Centre Party (Germany)

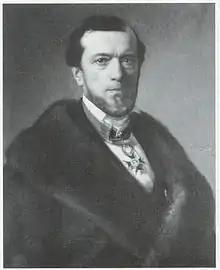
Peter Reichensperger

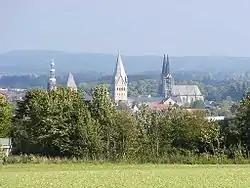
View of Soest

Growing anti-Catholic sentiment and policies, including plans for dissolving all monasteries in Prussia, made it clear that a reorganisation of the group was urgently needed in order to protect Catholic minority rights, enshrined in the 1850 constitution, and to bring them over to the emerging nation state.